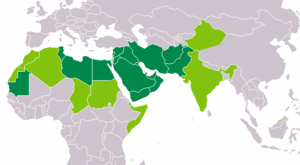
Arabisk (sprog)
Udbredelsen af det arabiske alfabet.
Udtrykkene arabisk og klassisk arabisk bruges almindeligvis om det rene arabiske sprog, اللغة العربية؛الفصحى, som er det sprog, Koranen er affattet på. Arabiske dialekter tales i Nordafrika og i Mellemøsten. Maltesisk er også en arabisk dialekt.